King Edward Avenue (Ottawa)

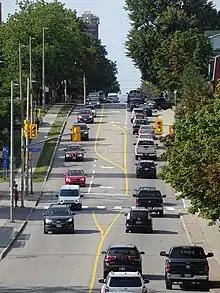
South end of King Edward Avenue passing through the University of Ottawa campus

King Edward Avenue is a major thoroughfare in the eastern part of Ottawa, Ontario, Canada. Despite being a municipal road, a portion of the street is designated as part of Canada's National Highway System, as part of an interconnecting route between Ontario Highway 417 in Ottawa and Quebec Autoroute 5 in Gatineau.